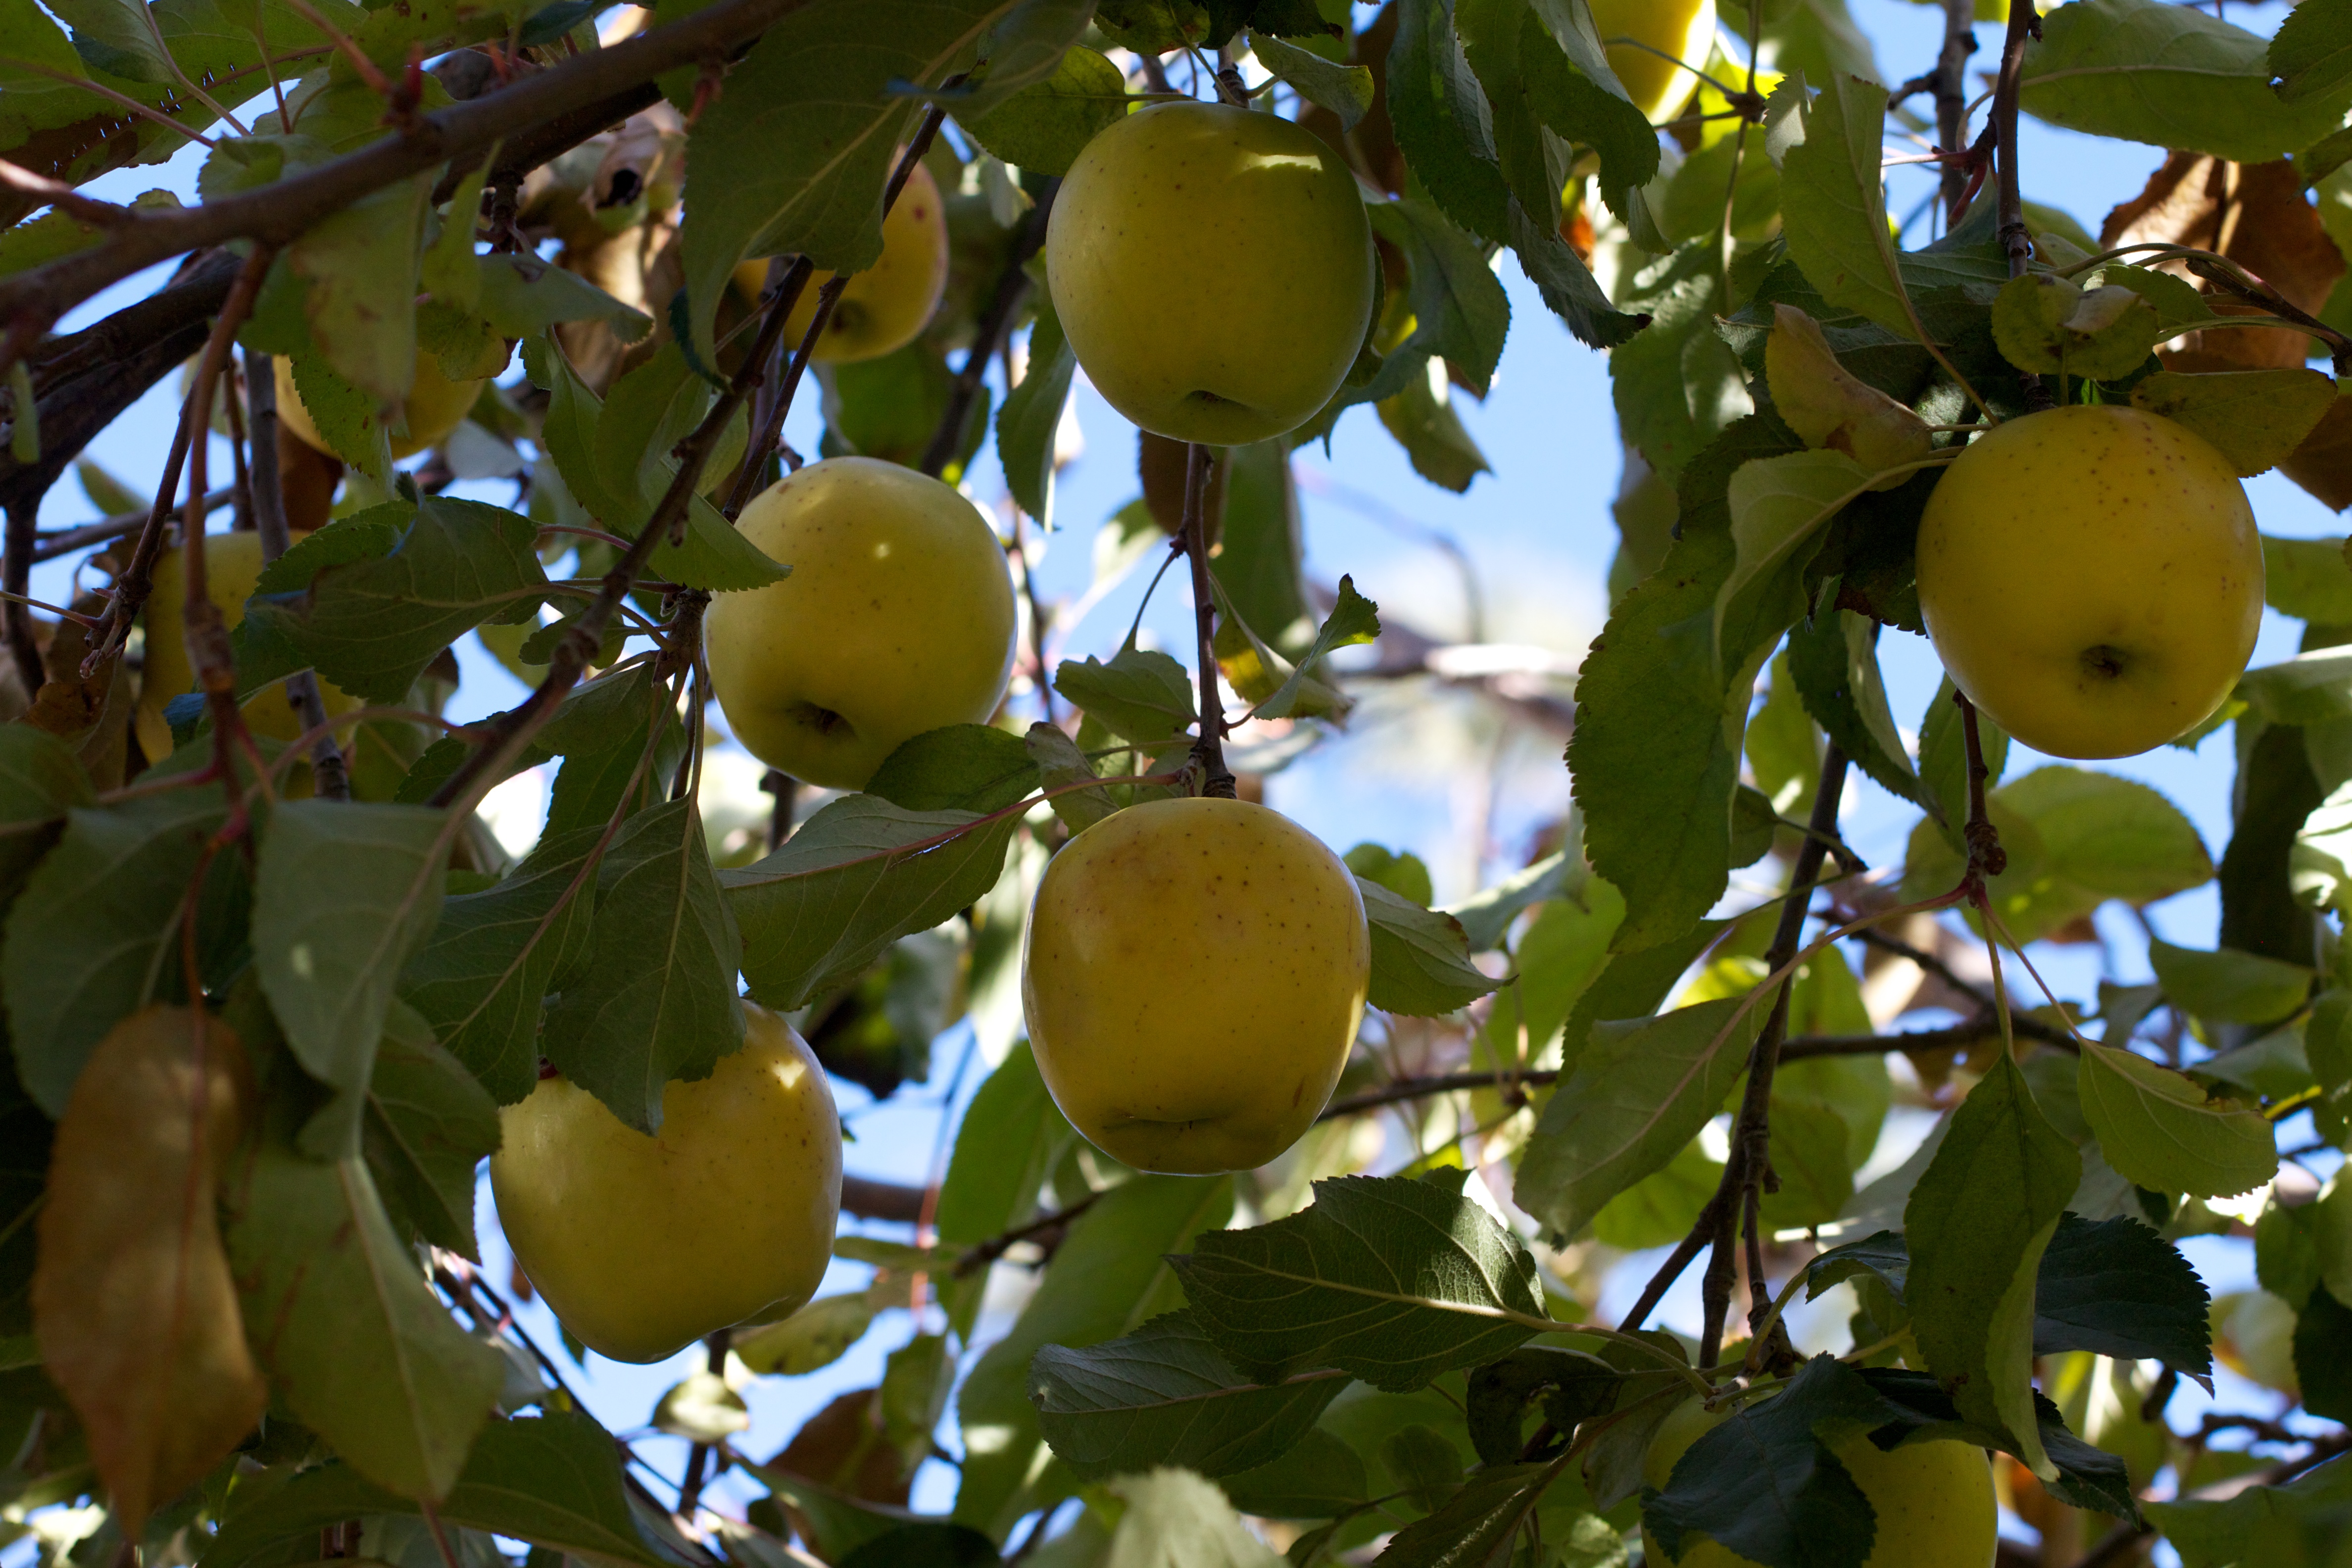
tree, branch, plant, fruit, flower, food, produce, evergreen, flora, citrus, flowering plant, bitter orange, land plant, yuzu, common persimmon